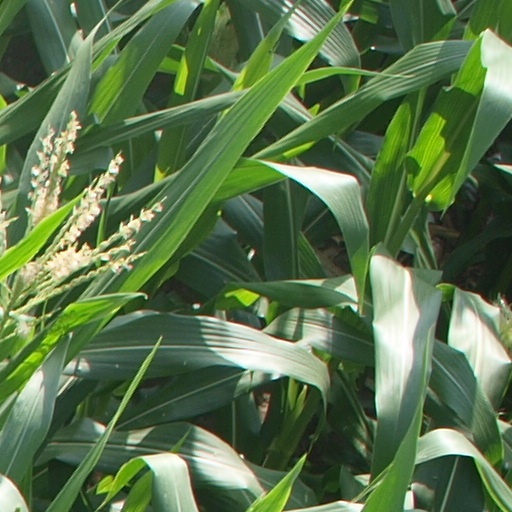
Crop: maize; corn